St. Michael's Church, Munich

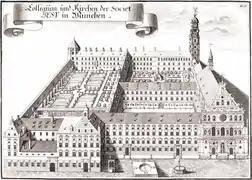
St Michael's Church, (copperplate engraving by Michael Wening).

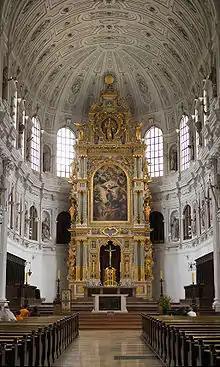
The High Altar

The church was built by William V, Duke of Bavaria between 1583–97 as a spiritual center for the Counter Reformation. The foundation stone was laid in 1585.